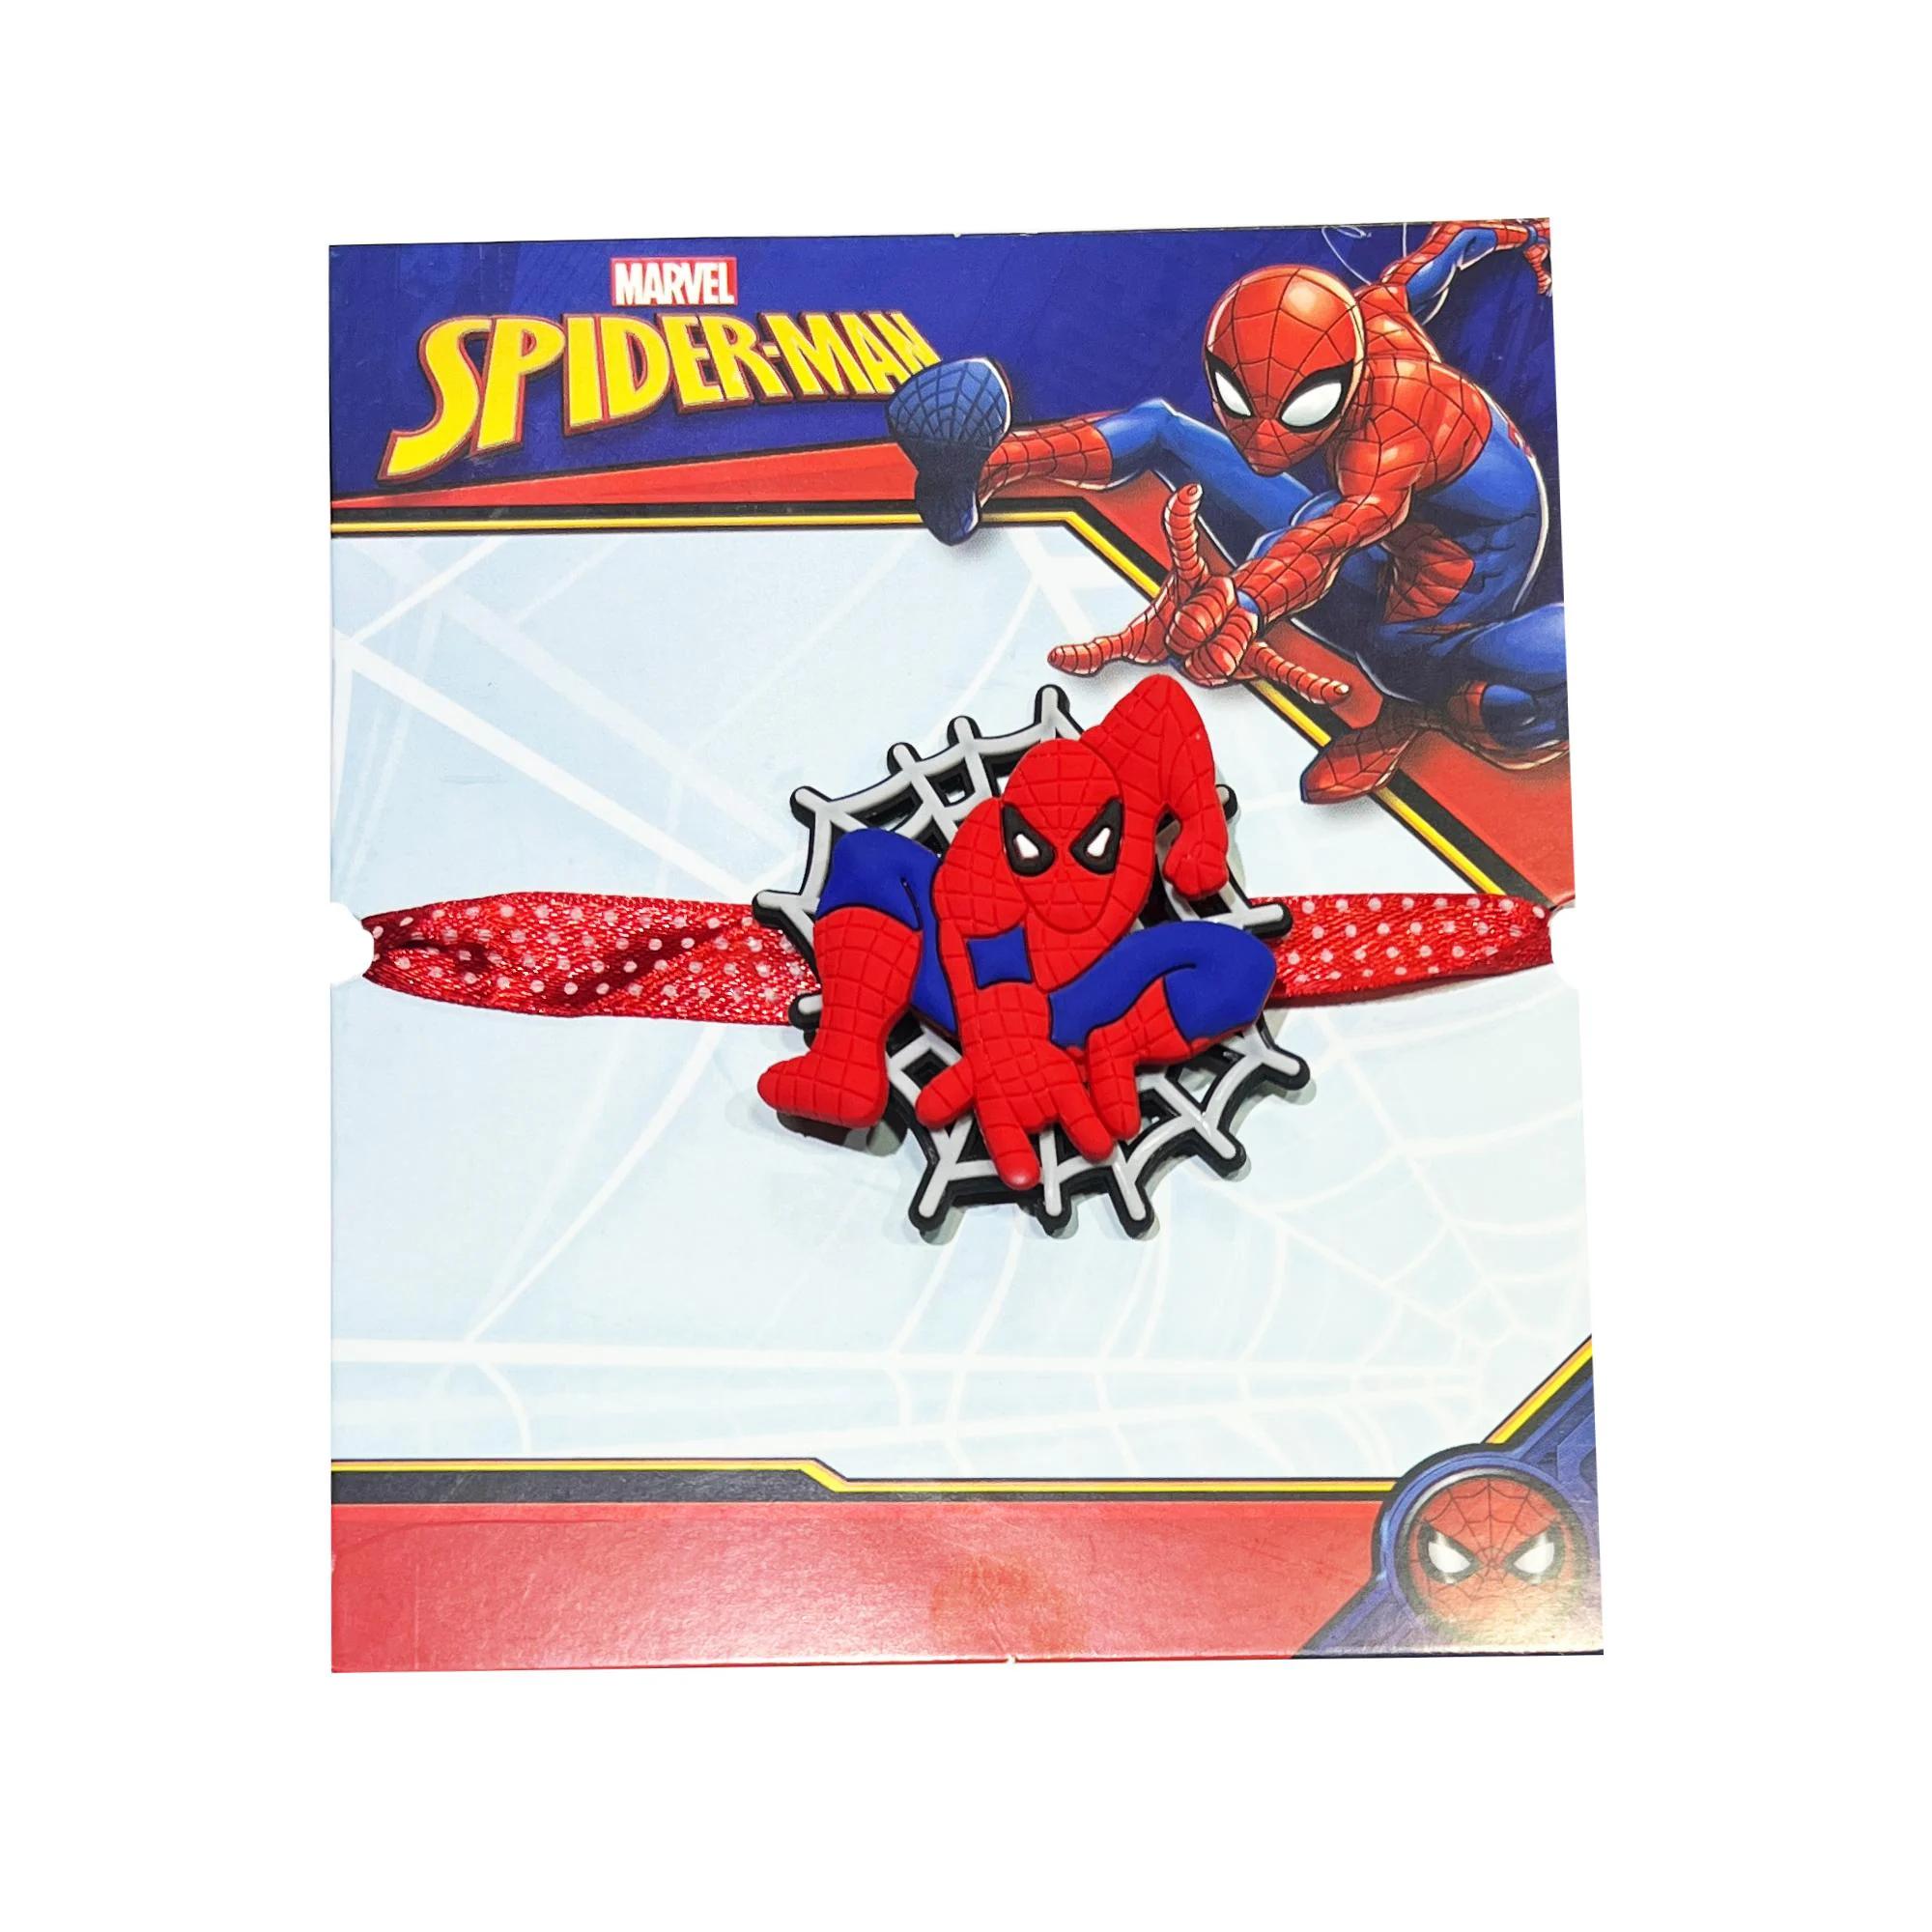
The Stone Aisle Rotating Spider-Man Rakhi for Kids - Fun and Festive Superhero Raksha Bandhan With Rotation Feature
Type: Rakhis
Brand: The Stone Aisle
Price: Rs. 199
 Celebrate Raksha Bandhan with a superhero flair using this exciting Rotating Spider-Man Rakhi! Designed specifically for the festive occasion, this Rakhi features a playful rotating Spider-Man that kids will love. The built-in LED light enhances the visual appeal by lighting up, creating a delightful and engaging experience for the young ones. The band is comfortable and adjustable, making it easy to wear for various wrist sizes. This Rakhi is not just a festive accessory but also a wonderful toy that children can play with, making the celebration of siblinghood even more memorable. Whether you're continuing a cherished tradition or starting a new one, this Spider-Man Rakhi is sure to bring joy and smiles to this special day.
Features: Dynamic Rotating Design: Features a unique rotating Spider-Man centerpiece that spins, adding a fun twist to traditional Rakhi celebrations.,Adjustable Band: Soft, adjustable band ensures a comfortable fit for all wrist sizes, perfect for kids and teens.,Durable Materials: Crafted with high-quality materials designed to last beyond the festive season, ensuring a cherished keepsake.,Perfect Gift for Raksha Bandhan: Celebrate the bond between siblings with this superhero-themed Rakhi that combines tradition with a modern superhero twist.,Feature: Equipped with a rotating Spider-Man, making this Rakhi not only charming but also exciting for children.